Fakhr al-Mulk Ridwan

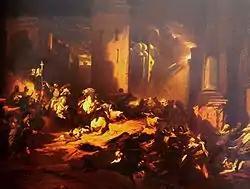
An 1840 painting by Louis Gallait, depicting the Siege of Antioch by Bohemond I.

Ridwan prepared to attack Duqaq and Janah ad-Dawla, who had established an independent emirate in Homs. Meanwhile, the Crusaders marched on Antioch, and the city's governor, Yaghi-Siyan, who was disloyal to Ridwan and had openly intrigued with his rivals—his brother Duqaq and Kerbogha, the Turcoman Atabeg of Mosul—asked for help from the Muslim leaders, including the Seljuk Sultan Berkyaruq. Ridwan was not keen to help and sent only a small unit to the aid of the Muslim coalition led by Kerbogha, the Turcoman emir of Mosul. Ridwan did not participate in their expeditions, though his brother Duqaq and the atabeg Janah ad-Dawla did. Yaghi-Siyan left Ridwan's side because of his behaviour, but then was forced to return to him after Duqaq failed him. Duqaq later feared that moving troops into Aleppo's environs would allow Ridwan to strike at his domain. Ridwan, accompanied by Soqman ibn Ortoq, led an army to relieve Antioch. They retook Harem, but as they approached Antioch, the crusaders under the command of Bohemond of Taranto sent out all of their cavalry to lure the larger Turcoman forces to his desired battlefield—a narrow strip of land wedged between the Orontes River and Lake Antioch. Ridwan was defeated in the Battle of the Lake of Antioch, and his forces retreated, while the Crusaders reoccupied Harem. The Crusaders captured Antioch in June 1098 and established a principality there with Bohemond as its ruler. They then seized al-Bara and Ma'arrat al-Nu'man, and captured Zardana, Sarmeen and Kella, surrounding Aleppo. Bohemond defeated Ridwan again on 5 July 1100. While Bohemond was closing on Aleppo, the Armenian ruler of Melitene, Gabriel, asked for his help against the Danishmendid ruler Gazi Gümüshtigin. Ridwan used this opportunity to seize supplies stored by the Crusaders.